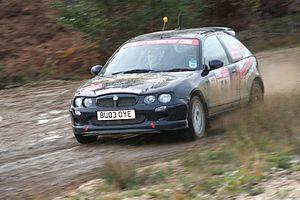
La MG ZR est une compacte d'allure sportive construite par MG entre 2001 et 2005.